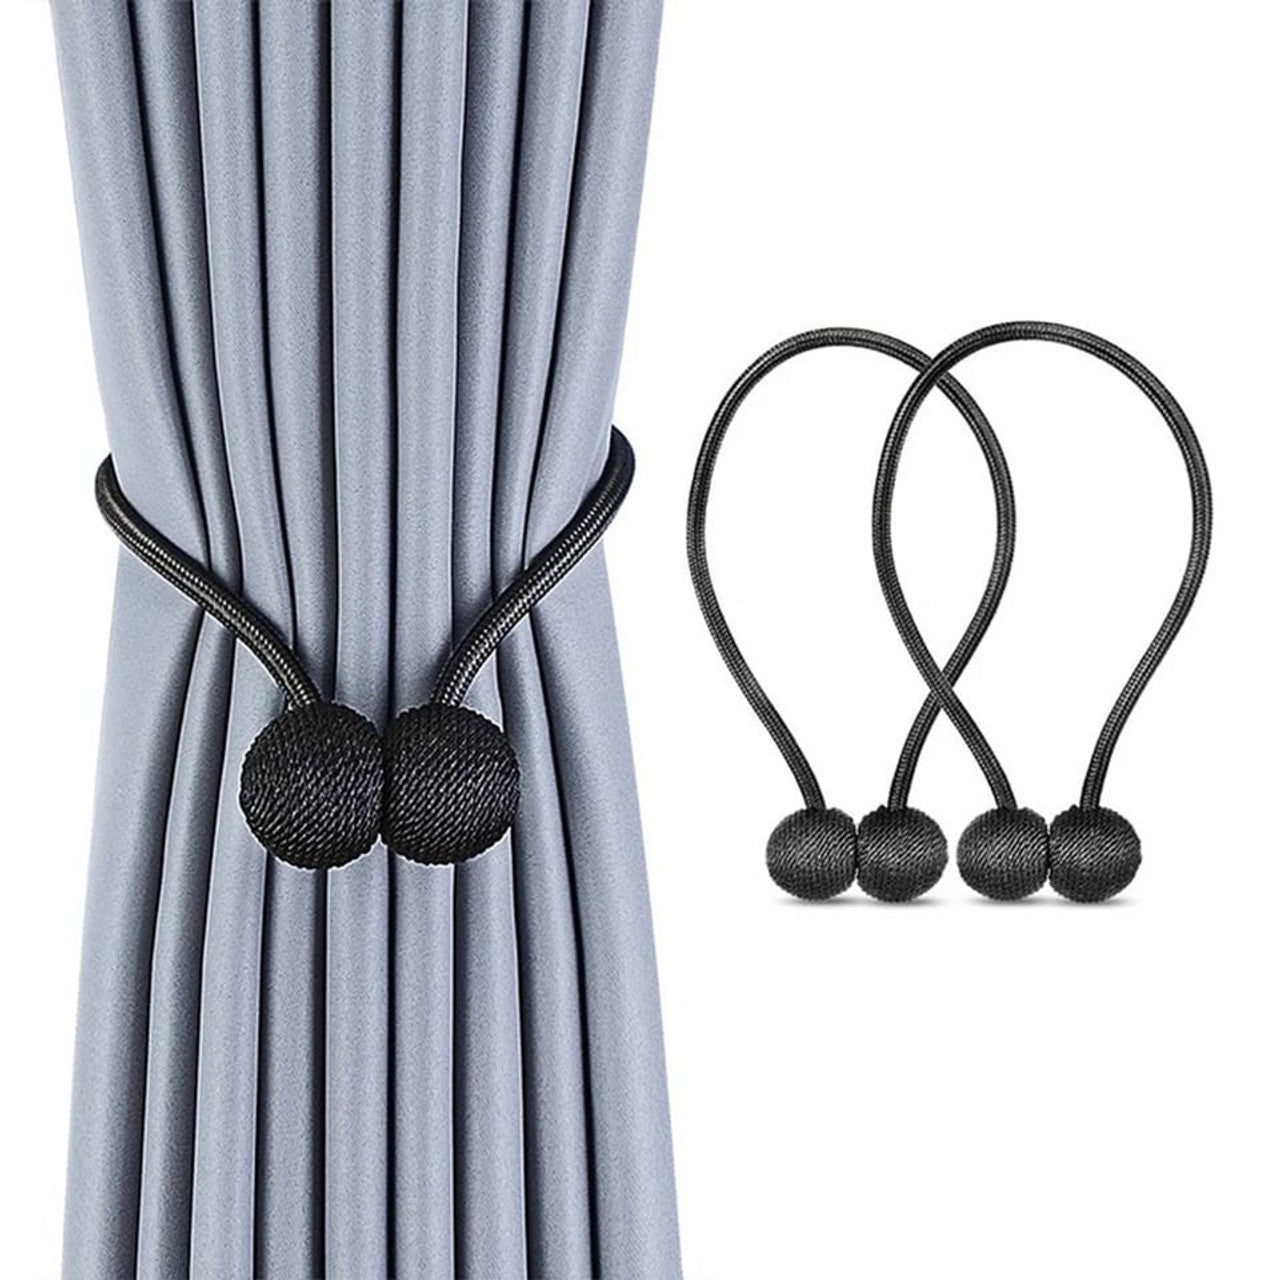
Magnetic Curtain Tiebacks for Window Decoration 1 Pair(2PCS)
Specifications: The curtain tiebacks are magnetic with a beautiful woven texture appearance, compact as well as solid without loose and falling off. Bring you a new style and elegant life. Size : Whole length approx15.7″ including magnetic snap, ornament diameter of 1.4″ Material: Imported strong magnet, steel Wire, and polyester. The curtain tieback rope is made of an anti-wear material and the magnetics of our curtain tiebacks are completely wrapped in a beautiful woven texture. The upgraded powerful magnets with nickel plating which is more strong and more durable than traditional Magnets. Curtain Tiebacks are very easy to use without damaging your walls and no need to use a hook, punch and install, you can use the draperies easily and freely. It is a great alternative to wall-mounted hooks and could be tied on anywhere. Half-tie or Full-tie, double-wrap, or any innovation, could show different styles to your curtains, Perfect for drapes, sheers, or showers. when you do not use it, you could clip it on the curtain. You will get a full pair, meaning 2 curtain holders
Brand: Bachat Dukan
Category: Home & Garden > Decor > Window Treatment Accessories > Curtain Holdbacks & Tassels > Curtain Holdbacks